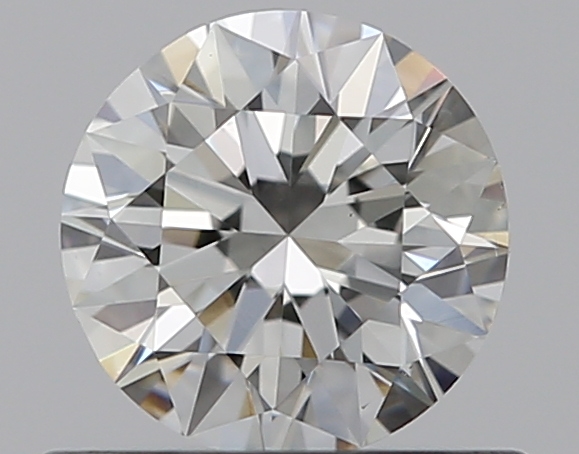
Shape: round
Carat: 0.5
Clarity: VS2
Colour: H
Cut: VG
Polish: VG
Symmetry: VG
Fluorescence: N
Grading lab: GIA
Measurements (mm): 5.06 x 5.08 x 3.15